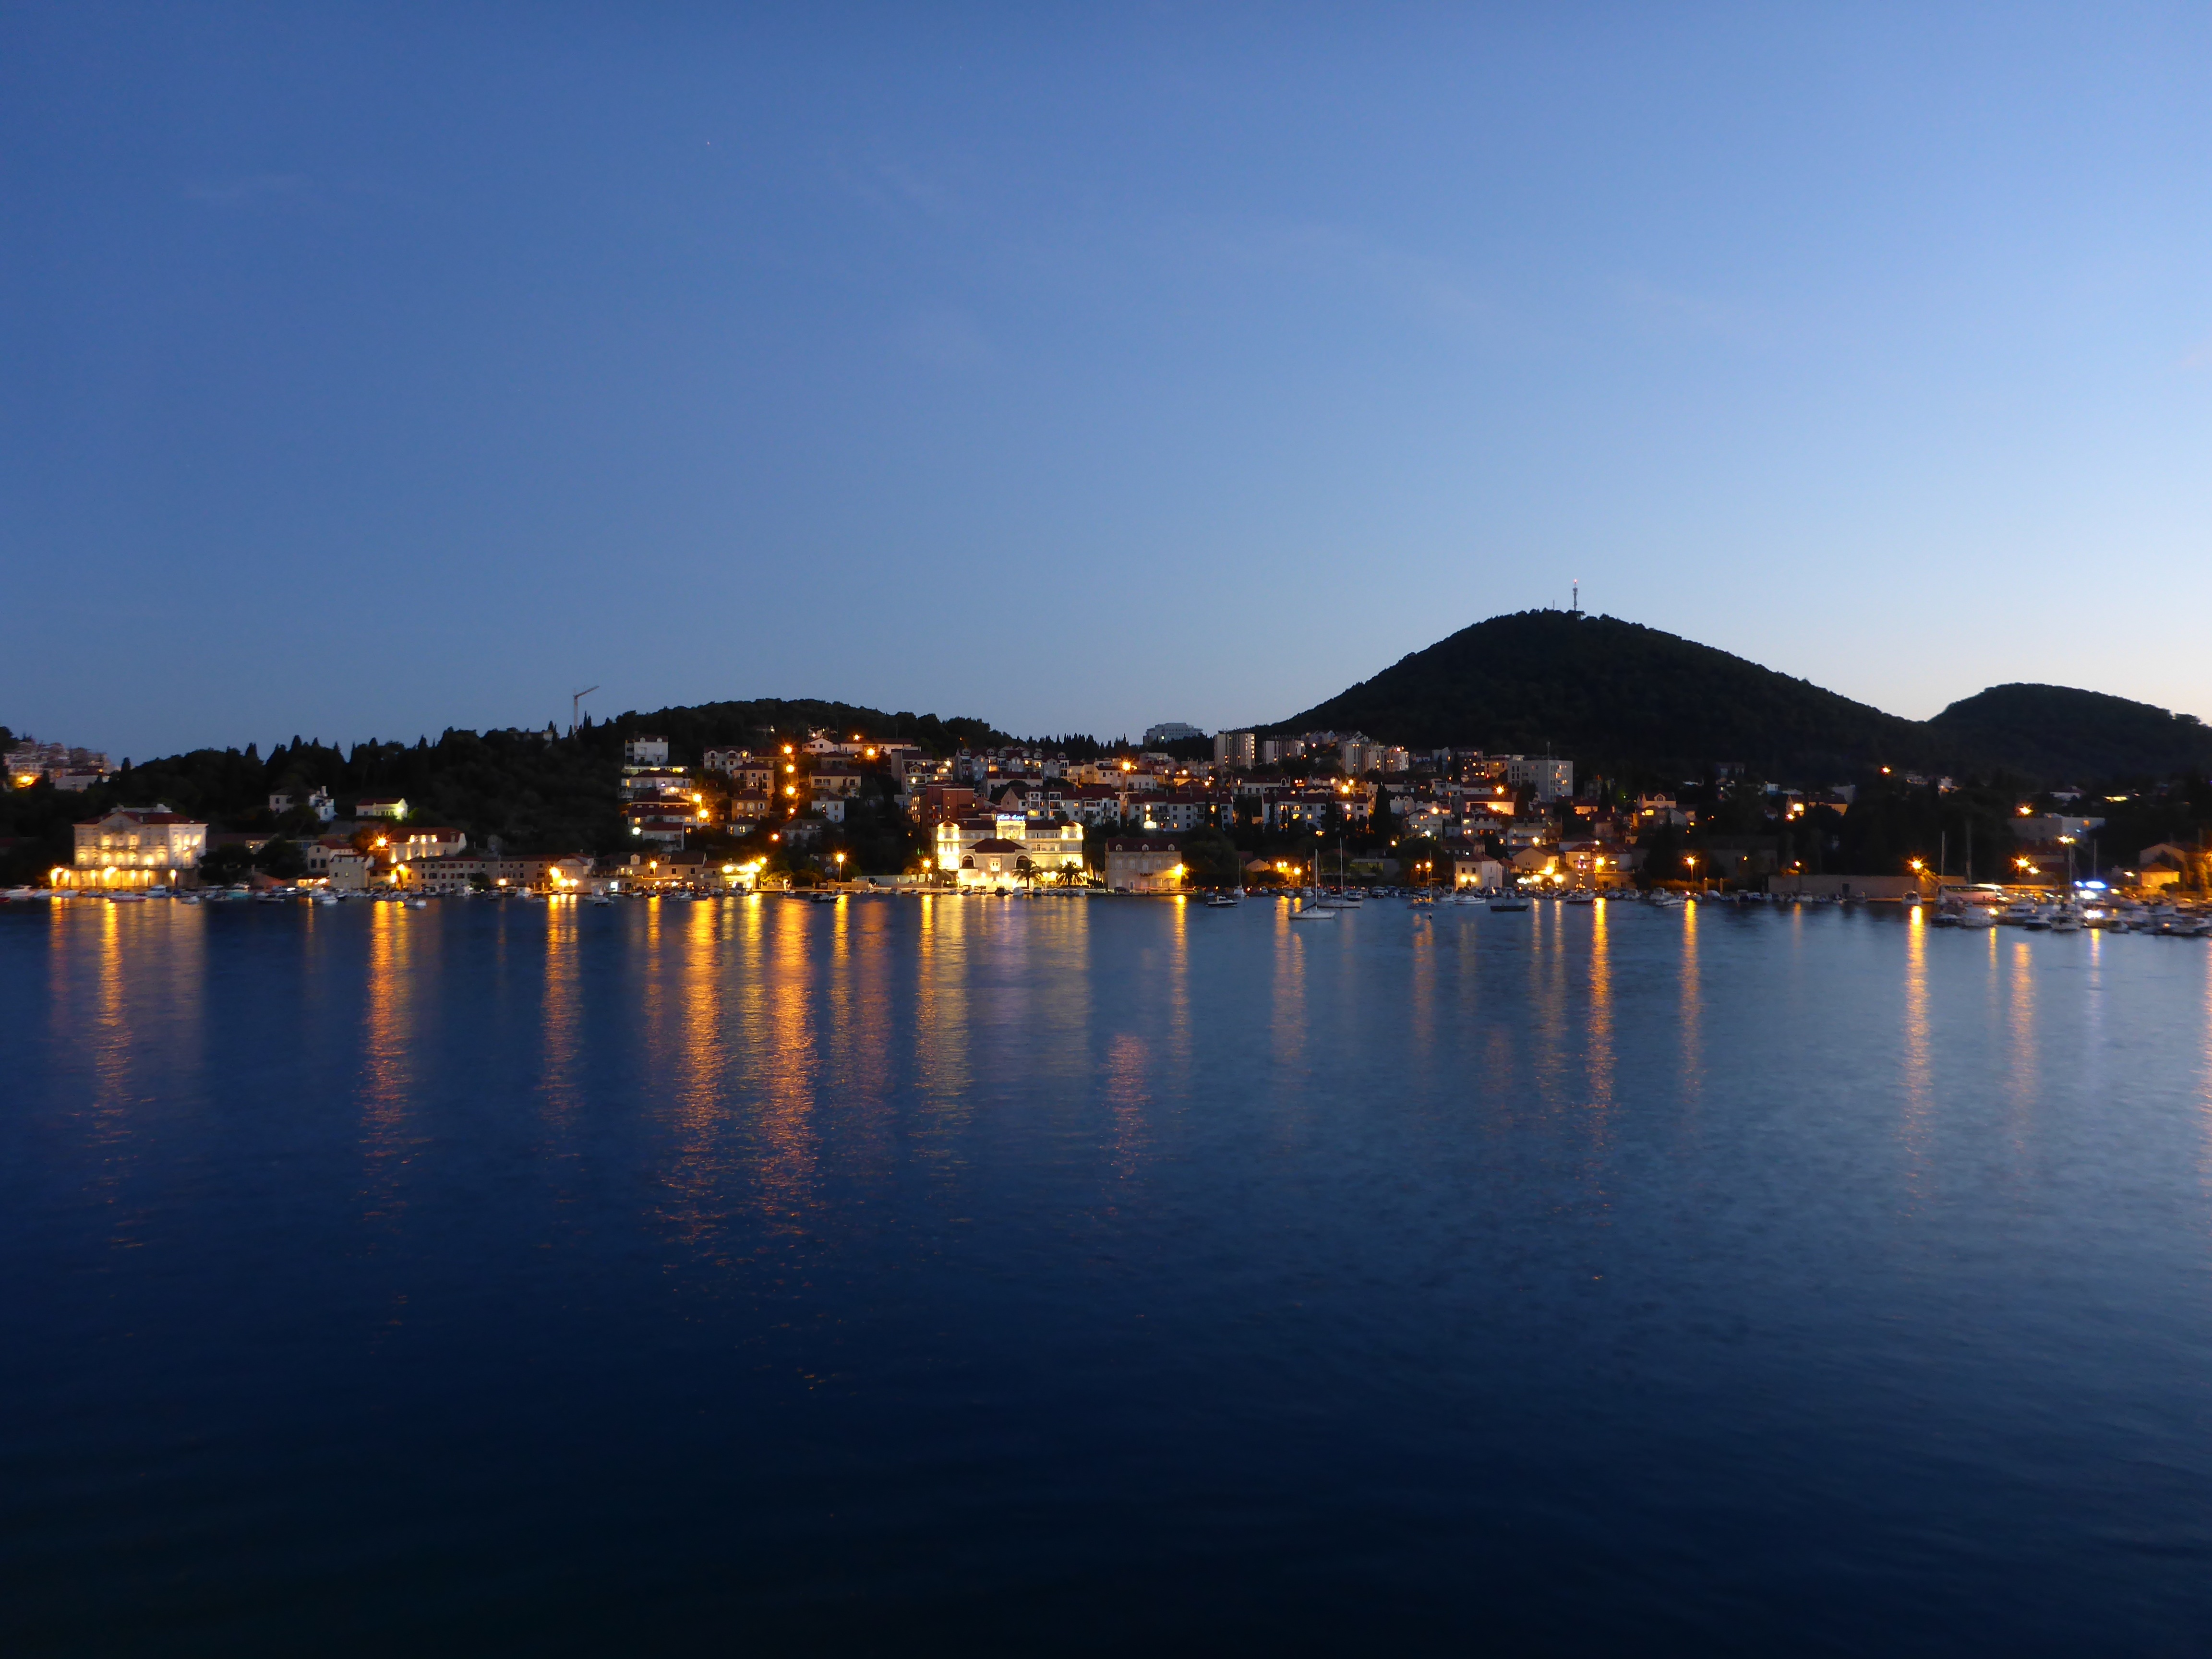
sea, coast, water, ocean, horizon, sunset, boat, skyline, night, dawn, cityscape, summer, vacation, travel, dusk, evening, reflection, scenic, holiday, bay, marina, tourism, cruise, cruise vacation